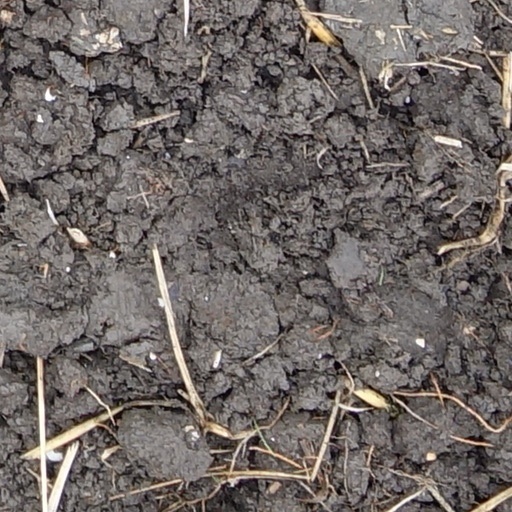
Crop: wheat